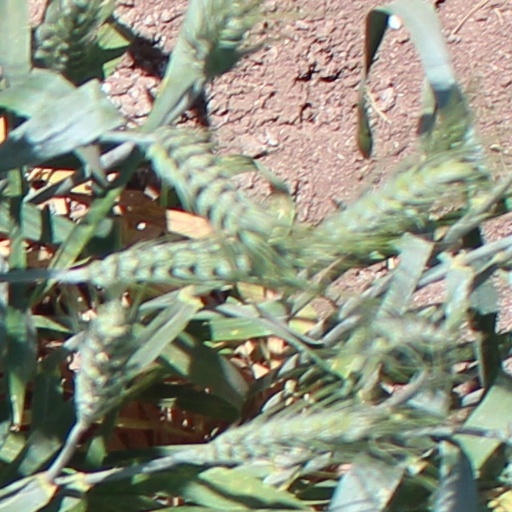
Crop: wheat